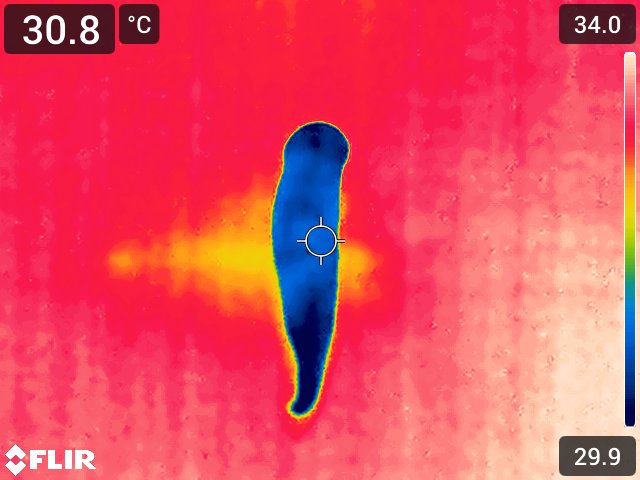
Maturity: adequate_matured